Canonsburg, Pennsylvania

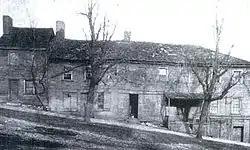
Black Horse Tavern

Black Horse Tavern was founded in 1794, on the road between Budd's Ferry on the Youghiogheny River to McFarlen's Ferry on Monongahela River. Some sources identify the Black Horse Tavern as the birthplace of the Whiskey Rebellion. Other sources are less certain on the role of the tavern in the rebellion, ascribing the tavern's prominent role in the Whiskey Rebellion to "local tradition." By 1795, a "nailing business" was started at the location. In 1910, the remains of the tavern were removed to make room for the new Canonsburg High School.